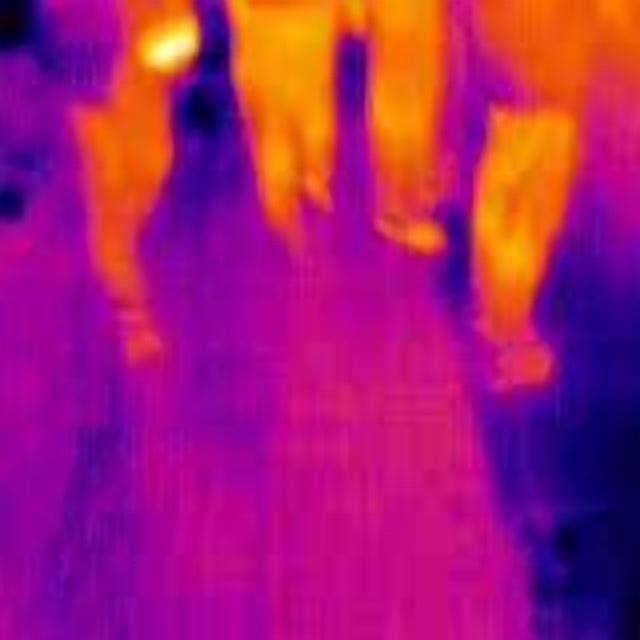
Detected objects:
label: person
label: person
label: person
label: person